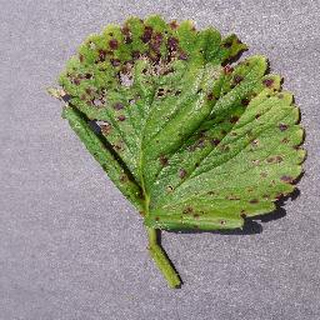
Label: strawberry_leaf_scorch